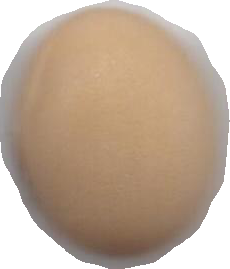
Variety: Anjasmoro